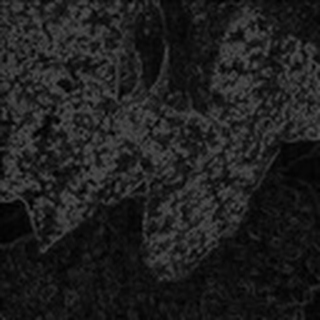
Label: cotton_powdery_mildew